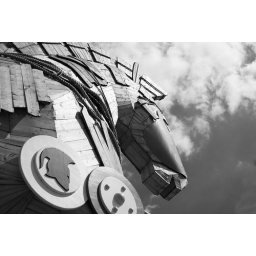
Rocking horse in black and white